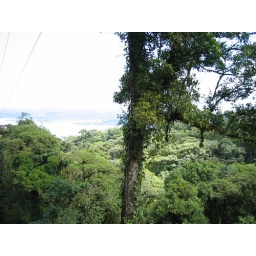
Going up the mountain on the lift, Arenal lake in background